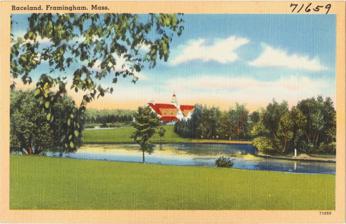
Building: Raceland (estate)
Country: United States of America
Year built: 1925
Estate in Framingham, Massachusetts For the Kentucky horse racing track of the 1920s, see Raceland (race track) . Raceland A postcard of Raceland, c. 1930–1945 Location Framingham , Massachusetts , United States Coordinates 42°17′23″N 71°27′24″W / 42.2898°N 71.4567°W / 42.2898; -71.4567 Owned by John R. Macomber Date opened June 1927 Date closed 1935 Race type Thoroughbred Course type Flat , jump Raceland was a 220-acre (89 ha) estate in Framingham, Massachusetts , owned by John R. Macomber . The estate contained Macomber's residence, stables, dog kennels, as well as a horse track , steeplechase course, and golf course. Original building Raceland was built in 1925. It was designed by the firm of Parker, Thomas & Rice . The original structure was a 150-foot-long (46 m) wooden frame building with a slate roof. Macomber's residence was located on one end of the building and the stable was located at the other. There was also a one-half-mile (0.80 km) flat track , a seven-eighths-mile (1.4 km) steeplechase course, and an enclosed area for spectators. Racing began in June 1927, and Macomber opened Raceland to the public free of charge for one day of the annual horse meet. By 1930, the meet attracted 29,200 spectators. On August 1, 1930, a fire that started in the hayloft resulted in $200,000 worth of damage as well as the death of Macomber's favorite dog. The only thing left of the buildings were the foundations. Second structure During the winter of 1930–31, work was begun to rebuild Raceland. The stables and club house were built with the same plans, but instead used brick, stile, steel, and concrete to make the structure more fire resistant. The club house was also enlarged. The steeple of Macomber's home was topped by a weather vane depicting his most famous horse, Petee-Wrack, a half-brother of Triple Crown winner Gallant Fox . Later years Thoroughbred racing continued at Raceland until 1935, when Suffolk Downs opened. Raceland continued to host a number of other events including the Framingham District Kennel Club Dog Show—New England's largest outdoor dog show. In 1939, it was the site of the first meeting of the Vintage Motor Car Club of America. Macomber died on May 11, 1955, at the age of 80. His will provided for the contiunace of Raceland to care for his horses and dogs for the rest of their lives. Never married, he left much of his estate to the Massachusetts Society for the Prevention of Cruelty to Animals (MSPCA). Scenes for the 1959 film The Man in the Net were filmed at Raceland. From 1959 to 1967, it was the site of the Millwood Hunt Club horse show. In 1971, 57 acres (23 ha) of the estate were acquired by the town of Framingham for conservation purposes. Known as the Macomber Reservation , a hiking trail is open to the public. In 1981, the MSPCA reopened Raceland as the Macomber Farm, a working farm and educational facility. The farm closed in 1986 and was purchased by a developer who constructed single-family homes on the property. References